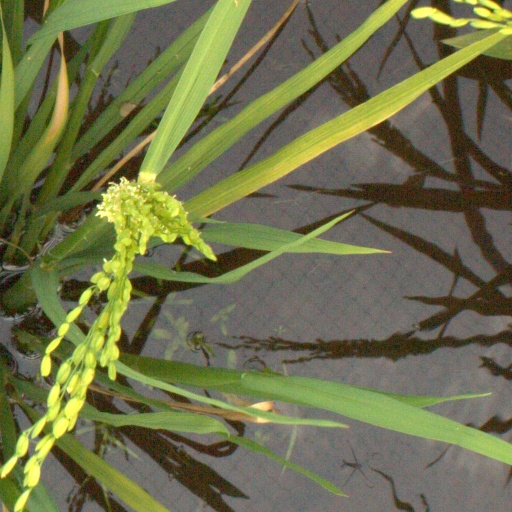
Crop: rice